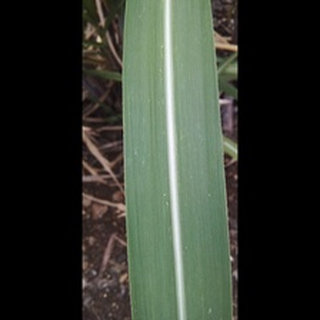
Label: healthy_sugarcane